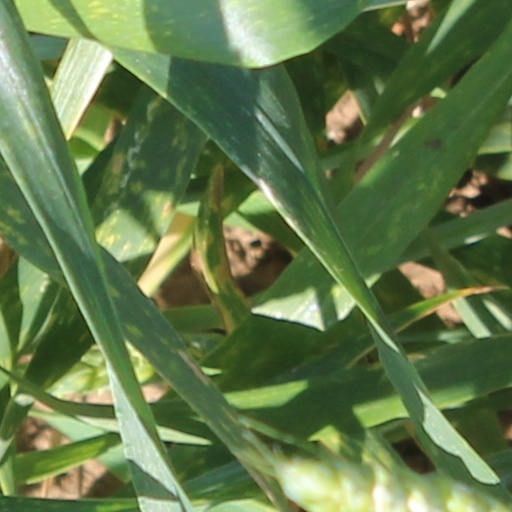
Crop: wheat